Fifth Regiment Armory

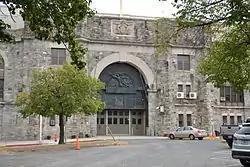

The Fifth Regiment Armory is a historic National Guard armory built in Baltimore, Maryland, United States in 1901. The Armory is a fortress-type structure situated in midtown Baltimore. It consists of a full basement, a first floor containing a 200 foot by 300 foot drill hall, a mezzanine or "balcony" level, and a newer second level (reconstructed in 1933 after a fire) housing the trussed steel drill hall roof. The façade features buttresses, parapets, casement windows, and a crenellated roofline, giving the appearance of a medieval fortification. It was the site of the 1912 Democratic National Convention.